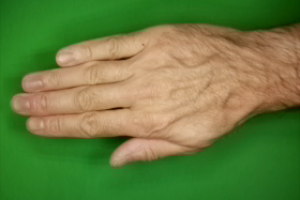
Label: paper